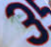
Number: 3